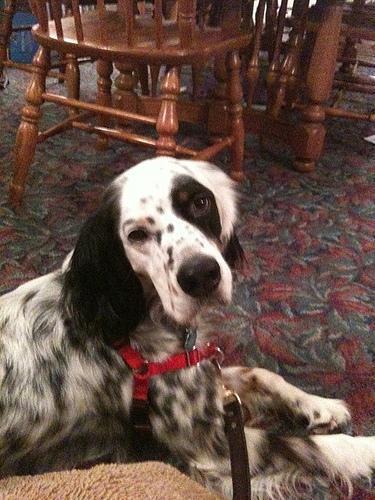
english setter